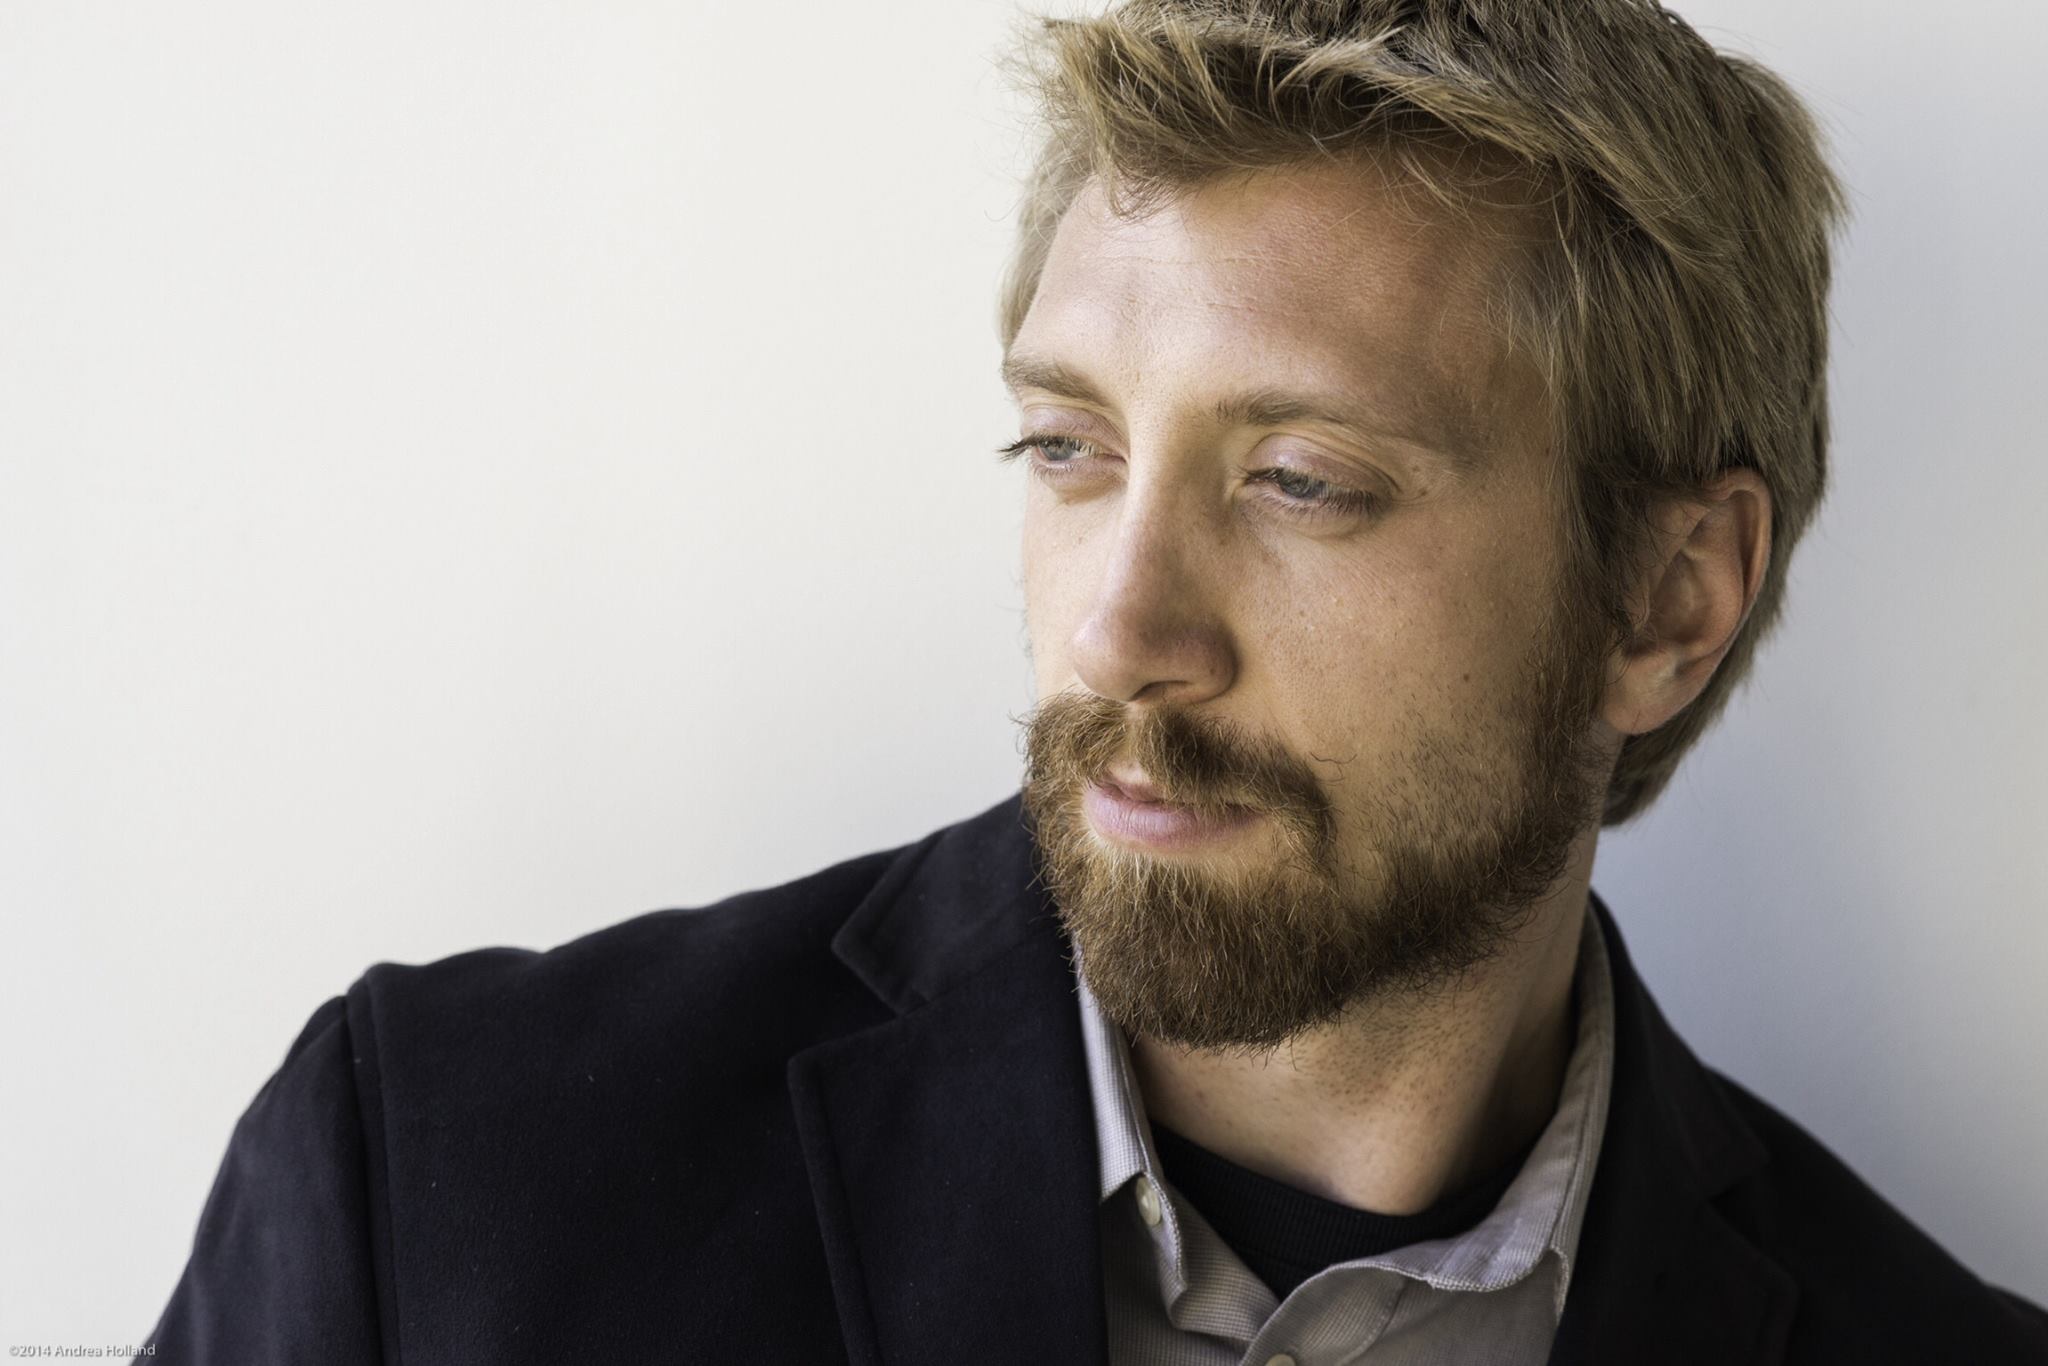
man, person, hair, male, portrait, model, hairstyle, beard, gentleman, focus, head, moustache, author, strong, actor, hero, inspirational, cancer, portret, confident, cure, lark, brett, facial hair